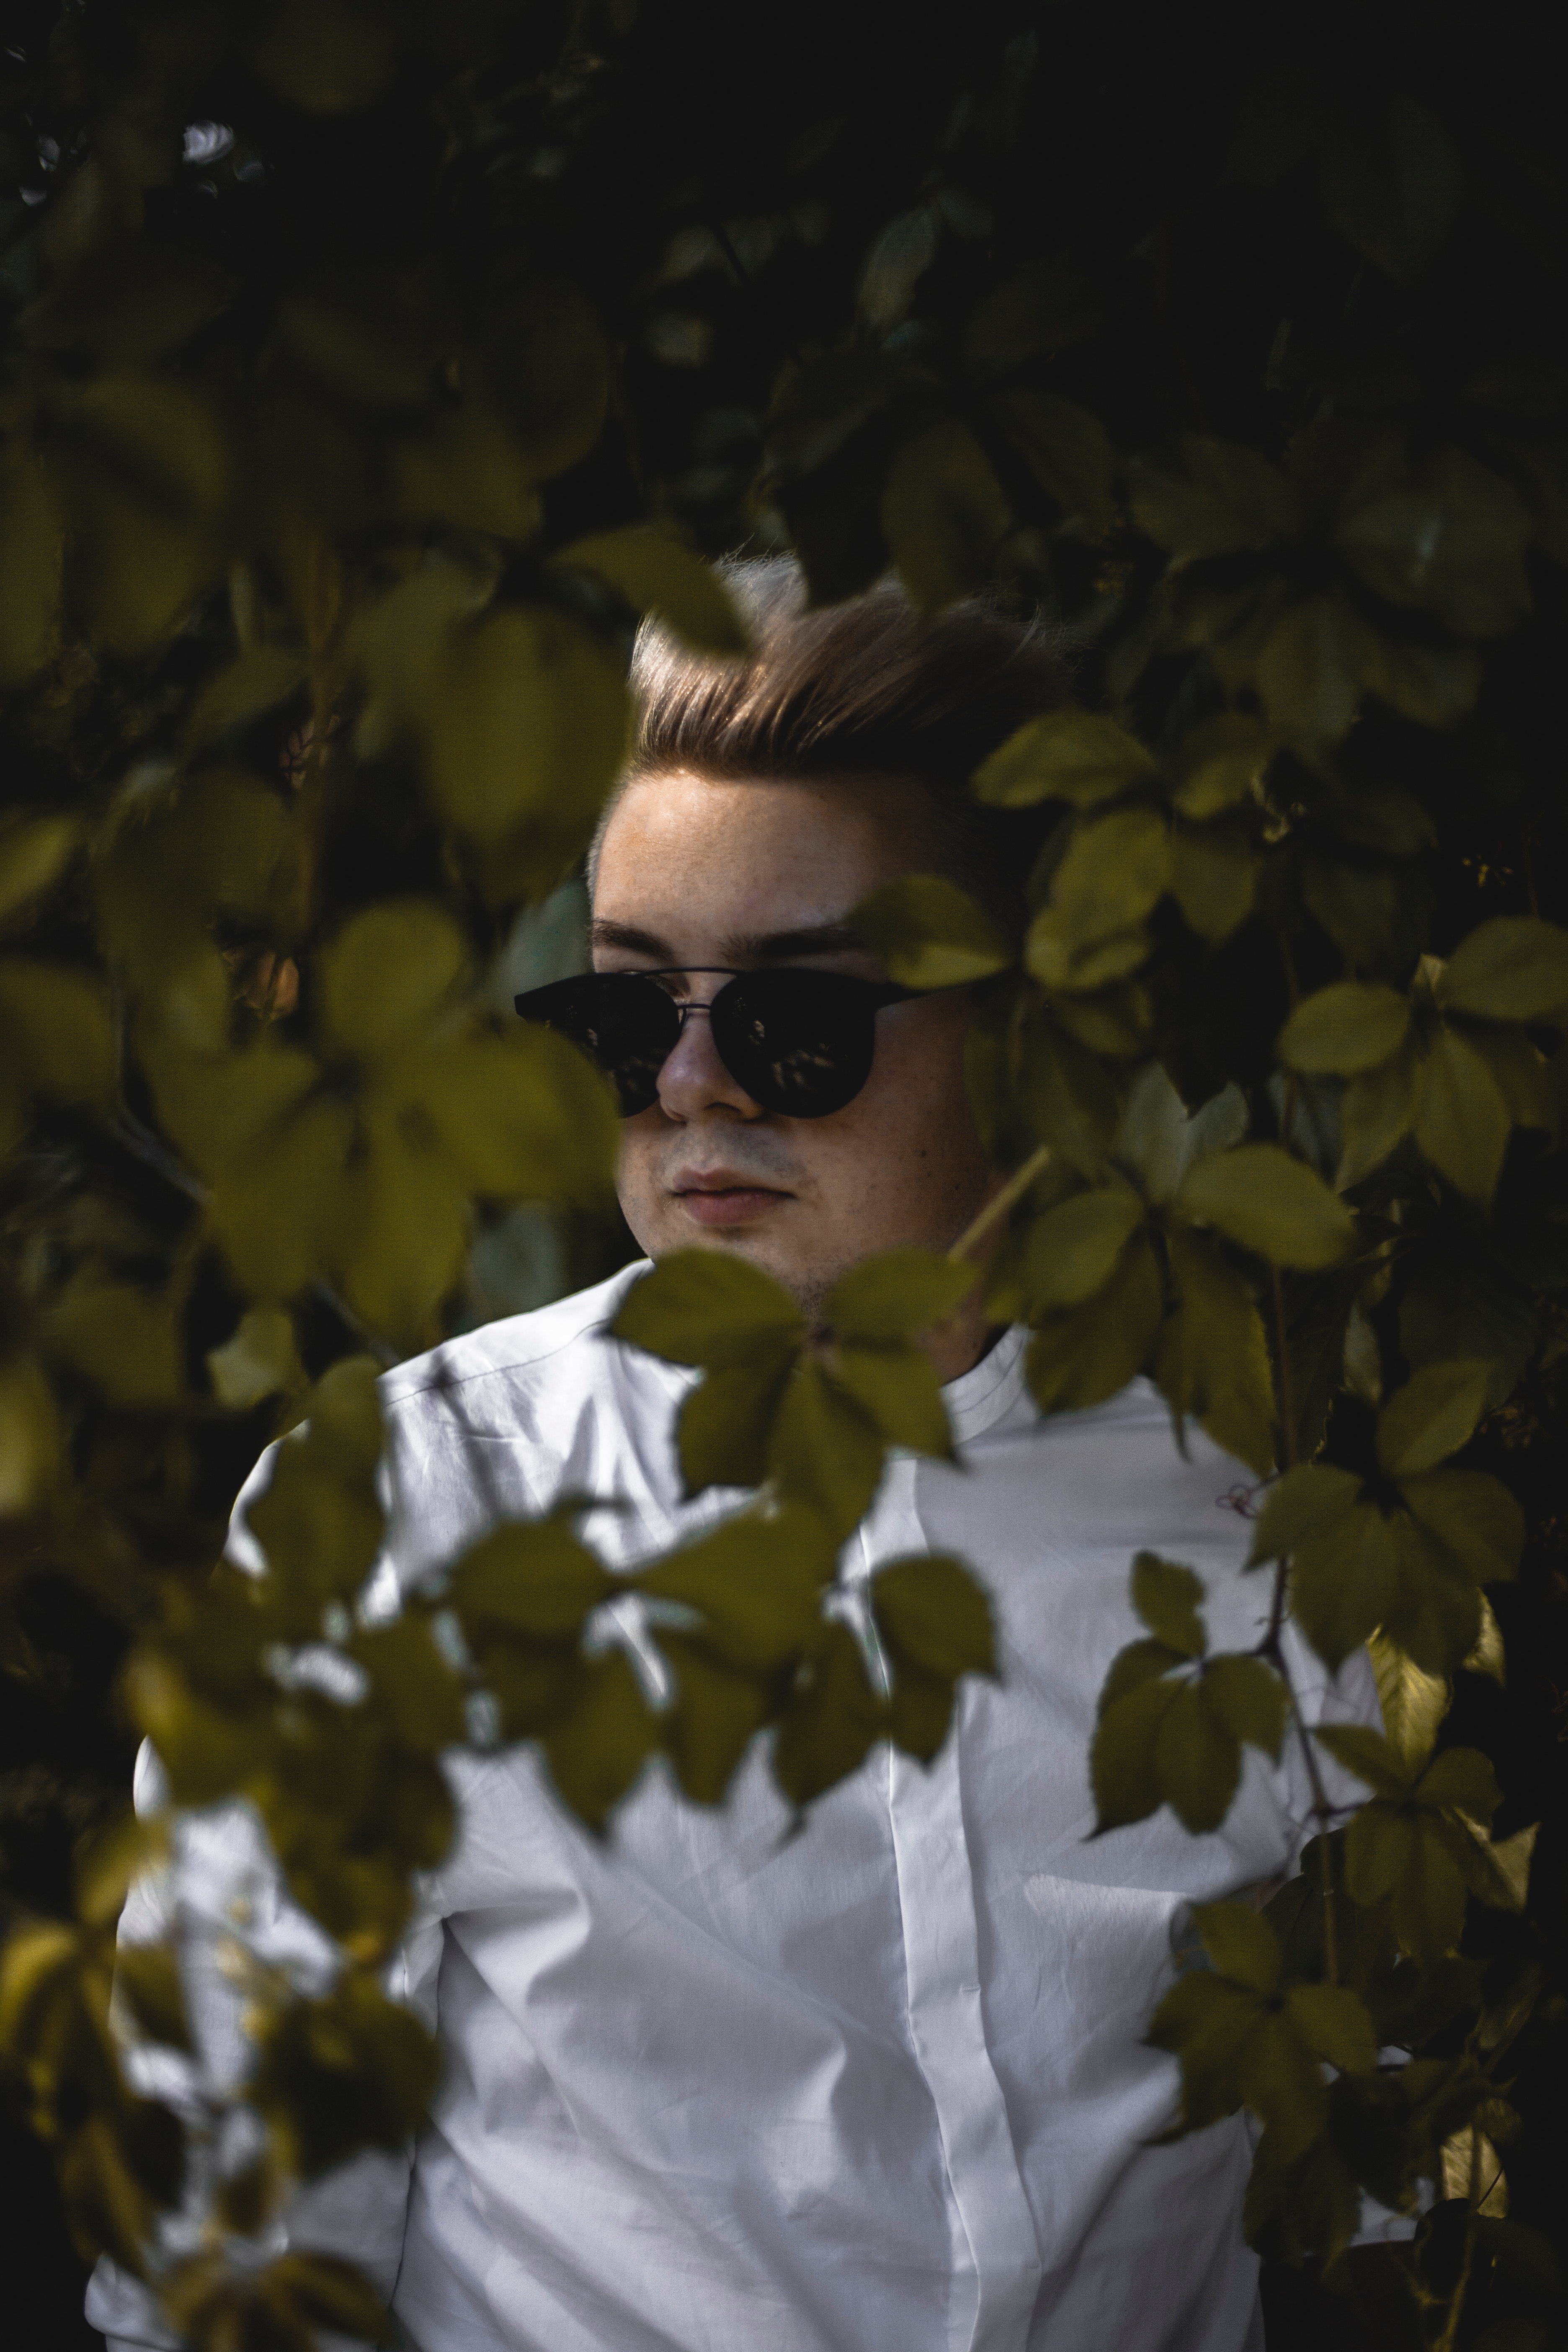
eyewear, sunglasses, glasses, cool, leaf, tree, vision care, portrait, photography, plant, night